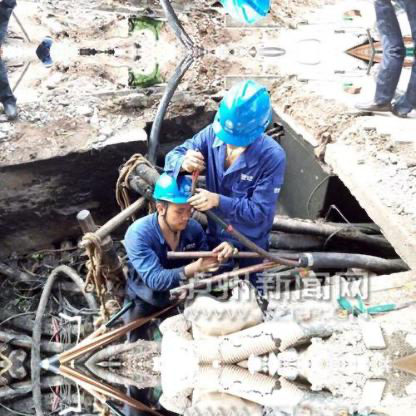
Objects in the image:
label: helmet
label: helmet
label: helmet